Laredo–Nuevo Laredo

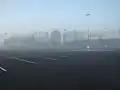
Foggy morning at Mall Del Norte

Retail sales also helps the Laredo–Nuevo Laredo economy, it attracts shoppers from Northern Mexico and South Texas. The major mall is Mall del Norte. The Streets of Laredo Urban Mall is an association created by businesses located in Iturbide Street in the San Agustin historical district to beautify and renovate the area.